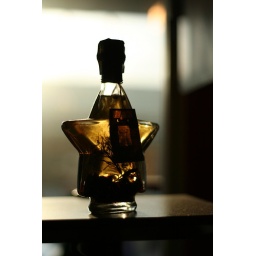
A bottle of oil in the window of the french bakery in the Pike Place Market.